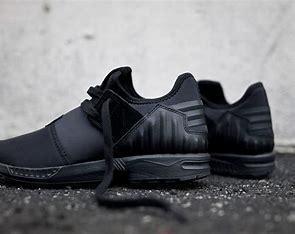
Brand: Adidas
Model: ZX Flux